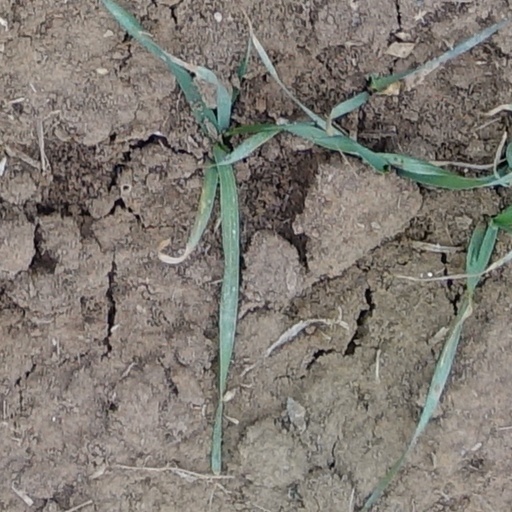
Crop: wheat